Naming ceremony

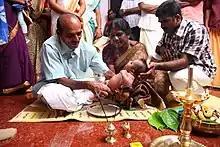
A baby's paternal grandfather in Kerala performing "Nool Kettu" by tying a black string on the waist of the child

A naming ceremony is a stage at which a person or persons is officially assigned a name. The methods of the practice differ over cultures and religions. The timing at which a name is assigned can vary from some days after birth to several months or many years.